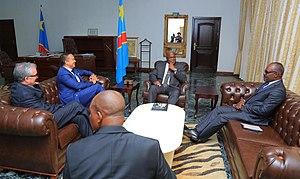
Félix Tshisekedi avec Nicolas Kazadi et Luc-Gérard Nyafé à la Cité de l'Union Africaine
Nicolas Kazadi, né le 7 janvier 1966 à Léopoldville, est un diplomate international et homme politique congolais, qui sert les fonctions d'ambassadeur itinérant du Président Félix Tshisekedi.
Luc Gerard Nyafe est un homme d'affaires d'origine congolaise basé en Colombie depuis 2003, fondateur de TRIBECA ASSET MANAGEMENT, l'un des plus grands fonds d'investissement en Amérique Latine. Il est aussi à l'origine à travers sa holding STRATEGOS GROUP d'une dizaine de start-up dans la santé, l'énergie et les ressources naturelles. Depuis 2019 il conseille le président de la République Démocratique du Congo, Felix A. Tshisekedi en matière de Développement Durable, Justice Sociale et Géopolitique.